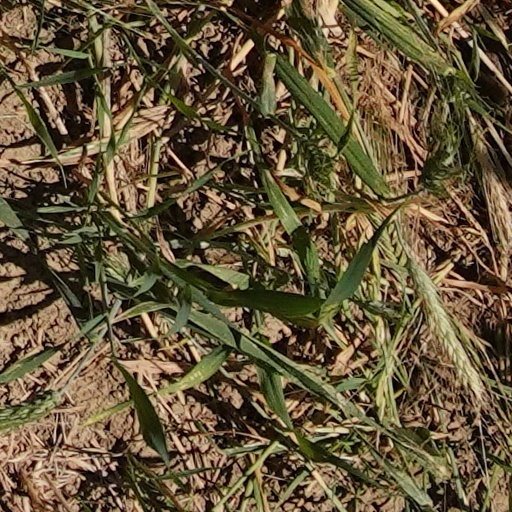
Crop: wheat